Kobe foreign settlement

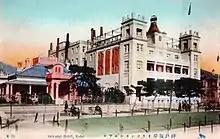
The Oriental Hotel (Kaigan-dōri Lot 6 location, completed in 1907)

The first hospitality facility in the Kobe foreign settlement was the Global Hotel, which opened in 1868, though its location and the date of its closure are unknown. Various other facilities followed. The most famous among these was the Oriental Hotel, which opened sometime before August 3, 1870, in Lot 79. The Oriental Hotel was home to the office of the social Union Club from 1870 until around 1881, when Club Concordia took over the space, and on September 23, 1870, the KRAC's founding meeting was held there. The Oriental Hotel purchased Lot 80 in 1888 and moved its main building there, and at this time enjoyed critical acclaim for the culinary efforts of its French chef Louis Begeux. After the settlement's return, the Oriental Hotel's operation continued unbroken despite its relocation. It was destroyed by the Great Hanshin earthquake in 1995 but reopened in 2010.